Lucy Ann Kidd-Key

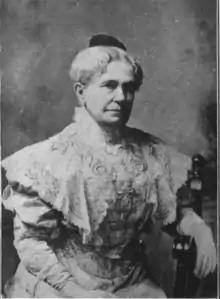
Lucy Ann Kidd–Key

She was married in 1894, to Bishop Joseph Staunton Key (1829–1916), of the Methodist Episcopal Church. In 1908, she organized the Kidd-Key Conservatory of Music and Art, of which she became the president, and brought some of the best teachers available. The college graduated thousands of southern women.